Melodrama World Tour

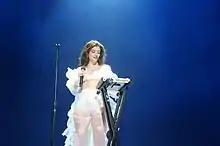
During the encore, Lorde uses a MPD24 MIDI controller ("pictured") to play "Loveless" and "Precious Metals".

The dancer from the previous song remained in the container during "Yellow Flicker Beat". A video of Lorde spray-painting a car in an abandoned parking lot played in the background; the container tilted sideways several times during the performance. After completing the song, she spoke to the crowd about the previous year of her life; her dancers placed fluorescent light tubes around the stage before she sang "Writer in the Dark". She sang a cover of Frank Ocean's 2016 song "Solo" in an identical setting. Lorde introduced "Liability" saying, "This is another song about being alone". During "Sober II (Melodrama)", the container ascended and tilted sideways to show all the dancers reenacting a fight in slow motion lit with red and violet hues. As the outro played, Lorde left the stage to change her outfit. Quotes from American journalist Joan Didion's 1968 essay collection book "Slouching Towards Bethlehem" were shown on a screen during an interlude.